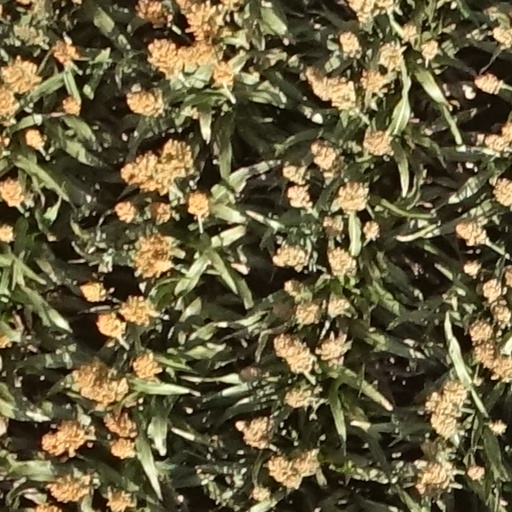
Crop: sorghum